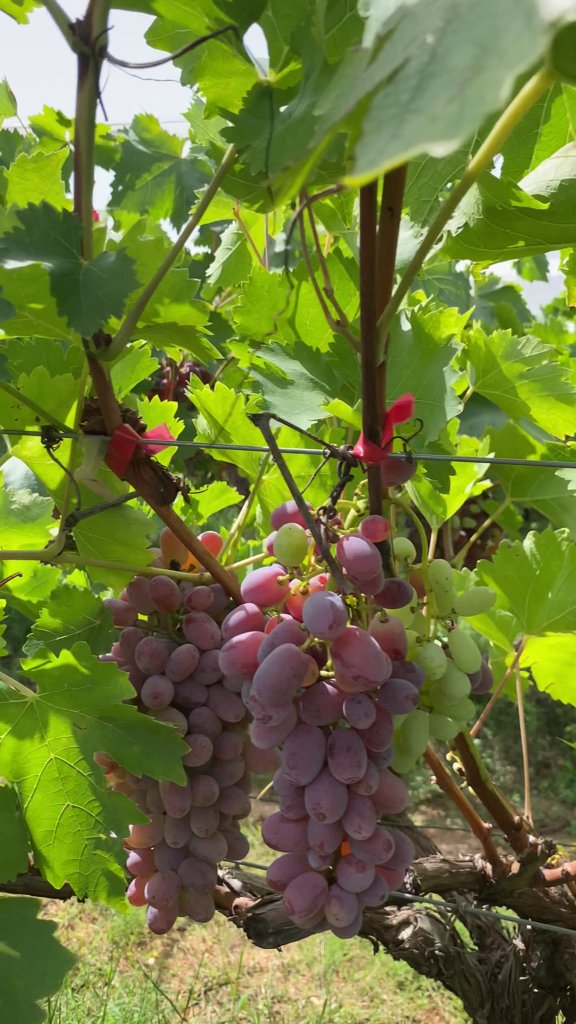
Berries visible: 144
Grape clusters: 2